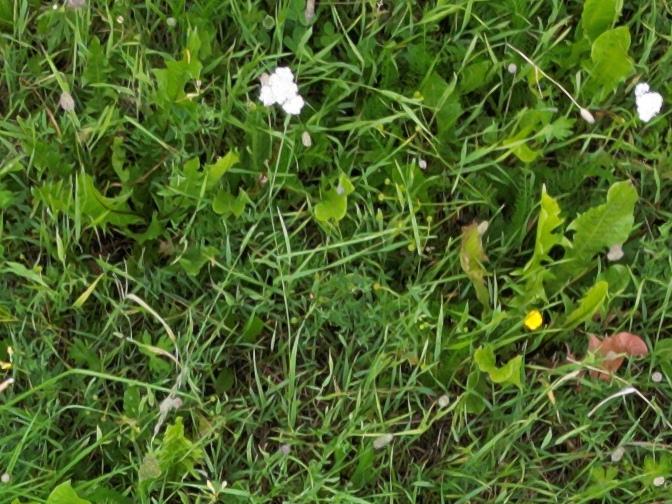
Flowers visible: yarrow flowers, yarrow flowers